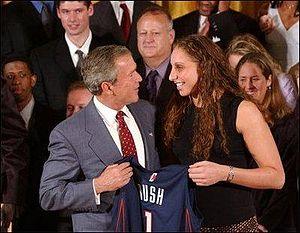
Diana Taurasi, née le 11 juin 1982 à Chino en Californie, est une joueuse italo-américaine de basket-ball. Elle possède à son palmarès tous les titres les plus importants du basket-ball féminin : quadruple championne olympique, en 2004, 2008, 2012 et 2016 avec les États-Unis, au même titre que Tamika Catchings et Sue Bird, championne du monde, triple championne NCAA, triple championne WNBA et quadruple vainqueur de la compétition des clubs la plus importante en Europe, l'Euroligue. Elle remporte à trois reprises le titre mondial, en 2010, 2014 et 2018. Elle est désignée à deux reprises meilleure joueuse du tournoi NCAA et meilleure joueuse de WNBA en 2009.